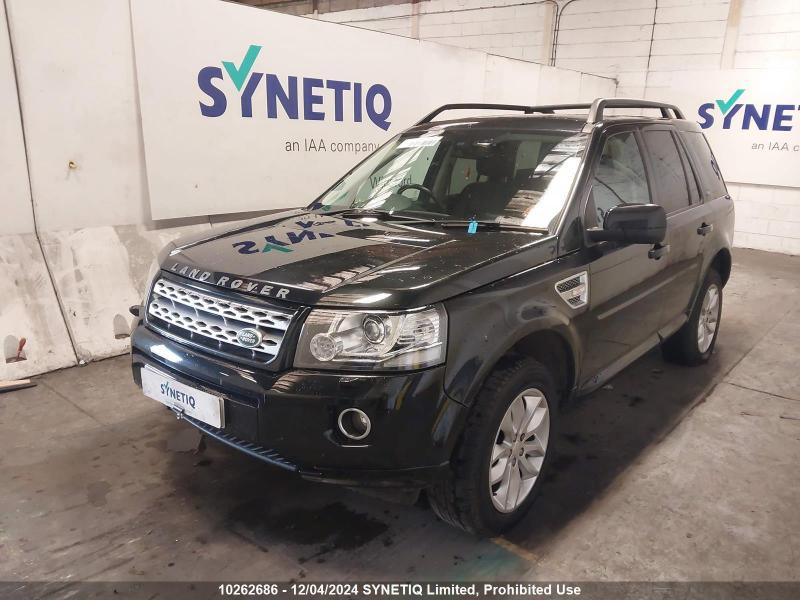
Aucun dommage détecté.
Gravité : aucun